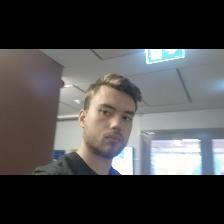
Label: Human